Mineral industry of Europe

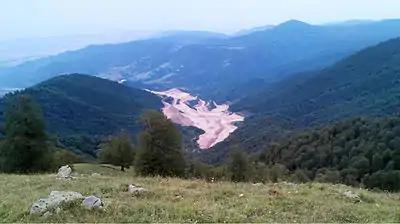
Boundary view of the Teghut Mine, which has been confirmed to be valued over 20 billion USD, due to its copper and molybdenum deposits, located in Armenia.

In 2012, an estimated 7 million people were employed in the mining industry, most of them in coal (including lignite) mining.